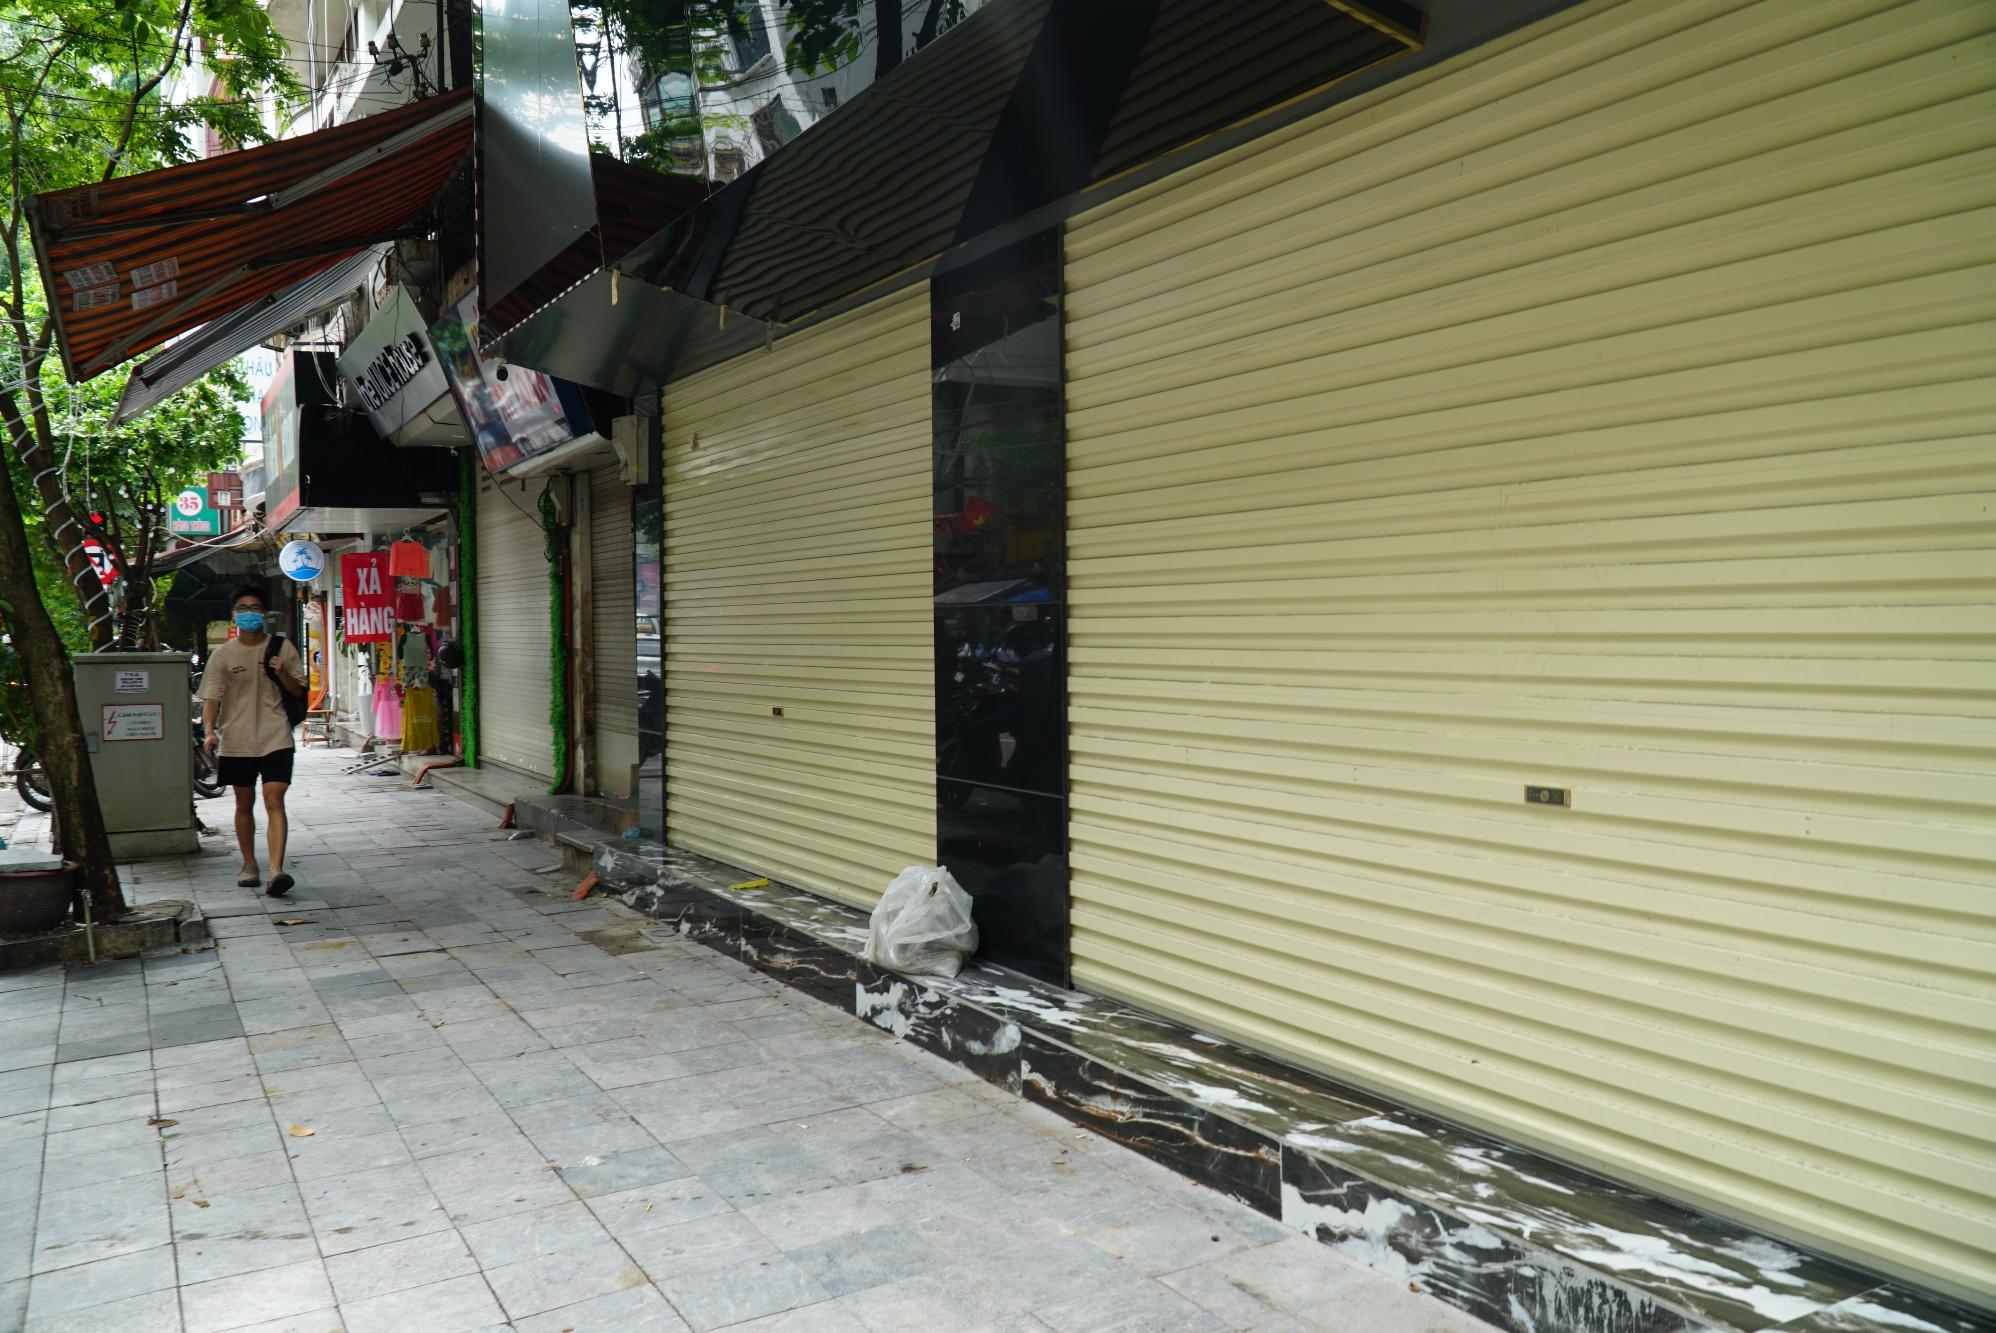
ở phía trước những ngôi nhà đang đóng cửa có sự xuất hiện của một nam thanh niên